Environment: real
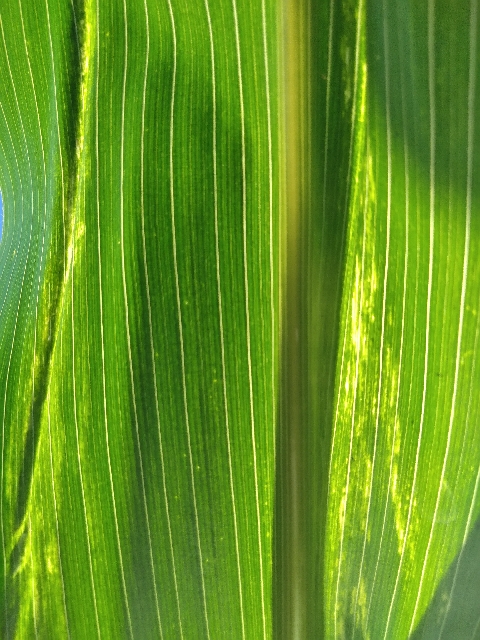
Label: lethal_necrosis